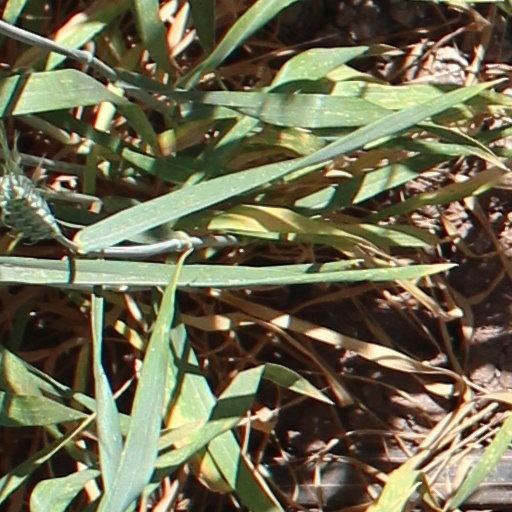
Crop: wheat